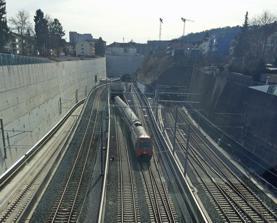
Building: Weinberg Tunnel
Country: Switzerland
Year built: 2014
Railway tunnel in Zürich, Switzerland Weinberg Tunnel Tunnel portals at Oerlikon: towards the left at a lower level is the Weinberg tunnel with exiting train; the Wipkingen tunnel in middle, Käferberg tunnel to right Overview Line Altstetten–Zürich–Oerlikon cross-city line Location Zürich , Switzerland Coordinates 47°23′18.7″N 8°32′39.6″E / 47.388528°N 8.544333°E / 47.388528; 8.544333 Status Active Operation Opened 14 June 2014 Owner Swiss Federal Railways Operator Swiss Federal Railways Traffic Rail Character Passenger and freight Technical Length 4,800 metres (3.0 mi) No. of tracks 2 Track gauge 1,435 mm ( 4 ft 8 + 1 ⁄ 2 in ) Electrified Overhead catenary 15 k V AC 16 2/3 Hz Route map The Weinberg Tunnel ( German : Weinbergtunnel ) is a railway tunnel in the Swiss city of Zürich . The tunnel runs from the western approaches to Zürich Hauptbahnhof railway station , east under the station and city centre before turning north and surfacing on the southern approach to Zürich Oerlikon railway station , and allows trains running between east and west to pass through Zürich without reversal. It includes a new set of underground platforms at Zürich Hauptbahnhof, and carries twin standard gauge ( 1,435 mm or 4 ft 8 + 1 ⁄ 2 in ) tracks electrified at 15 k V AC 16 2/3 Hz using overhead catenary . The tunnel was opened on 14 June 2014, and forms part of the Altstetten–Zürich–Oerlikon cross-city line , also known as the Durchmesserlinie Zürich , which also includes new elevated approach tracks from Altstetten to Zürich Hauptbahnhof, and the rebuilding of Oerlikon station with two additional tracks and platforms. At Zürich Hauptbahnhof, the tunnel serves a pair of underground island platforms, with four platform tracks, numbered as Hauptbahnhof tracks 31 to 34 but sometimes referred to as Löwenstrasse station. These platforms are linked to the station's other platforms and facilities, both underground and surface, by a complex of subways and shopping malls. The Weinberg Tunnel is one of three  different routes from Oerlikon to Hauptbahnhof, each of which tunnels through the intermediate ridge. Unlike the Weinberg Tunnel, the other two, the Wipkingen Tunnel and the Käferberg Tunnel , both connect to the Hauptbahnhof's western approaches. All three tunnels emerge from adjacent portals to the south of Oerlikon station. The tunnel is used by both long-distance passenger trains and by suburban trains on Zürich S-Bahn lines S2 , S8 and S14 . From December 2015, when the full Altstetten–Zürich–Oerlikon cross-city line is planned to open, it is expected that the line will be served by 460 trains per day, comprising 320 S-Bahn services and 140 long-distance services. Along its route, the Weinberg tunnel passes under several other tunnels, including the Hirschengraben rail tunnel that links Zürich Hauptbahnhof and Zürich Stadelhofen stations, the now disused Letten rail tunnel , and the Milchbuck road tunnel . Gallery The tunnel boring machine used to bore the tunnel Construction of the Oerlikon portal; Wipkingen and Käferberg tunnels to right The Löwenstrasse platforms at Zürich Hauptbahnhof, prior to opening References